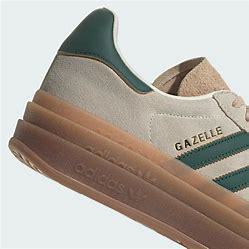
Brand: Adidas
Model: Gazelle Bold